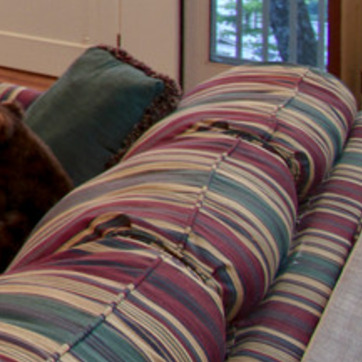
Material: fabric